Pandavulu Pandavulu Tummeda

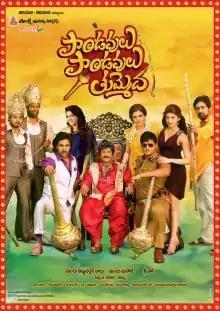
Movie poster

Pandavulu Pandavulu Tummeda is a 2014 Indian Telugu-language comedy drama film directed by Sriwass and featuring an ensemble cast composed of Mohan Babu, Manchu Vishnu, Manchu Manoj, Raveena Tandon, Hansika Motwani, Pranitha Subhash, Varun Sandesh, and Tanish. Manchu Vishnu and Manchu Manoj are jointly producing the film on their respective banners, 24 Frames Factory and Sri Lakshmi Prasanna Pictures. Kona Venkat, Gopimohan and BVS Ravi wrote the film's screenplay with Palani Kumar handling cinematography.